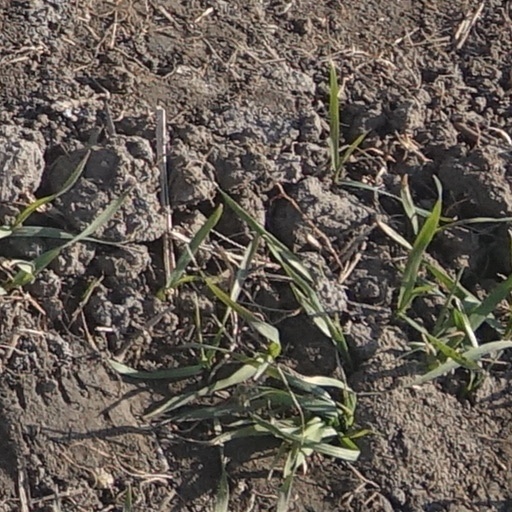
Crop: wheat